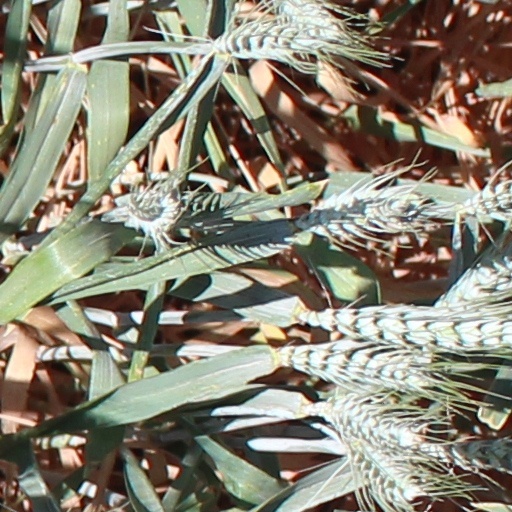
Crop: wheat